List of birds of North America

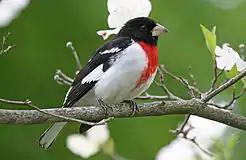
Rose-breasted grosbeak

Finches are seed-eating passerine birds, that are small to moderately large and have a strong beak, usually conical and in some species very large. All have twelve tail feathers and nine primaries. These birds have a bouncing flight with alternating bouts of flapping and gliding on closed wings, and most sing well.